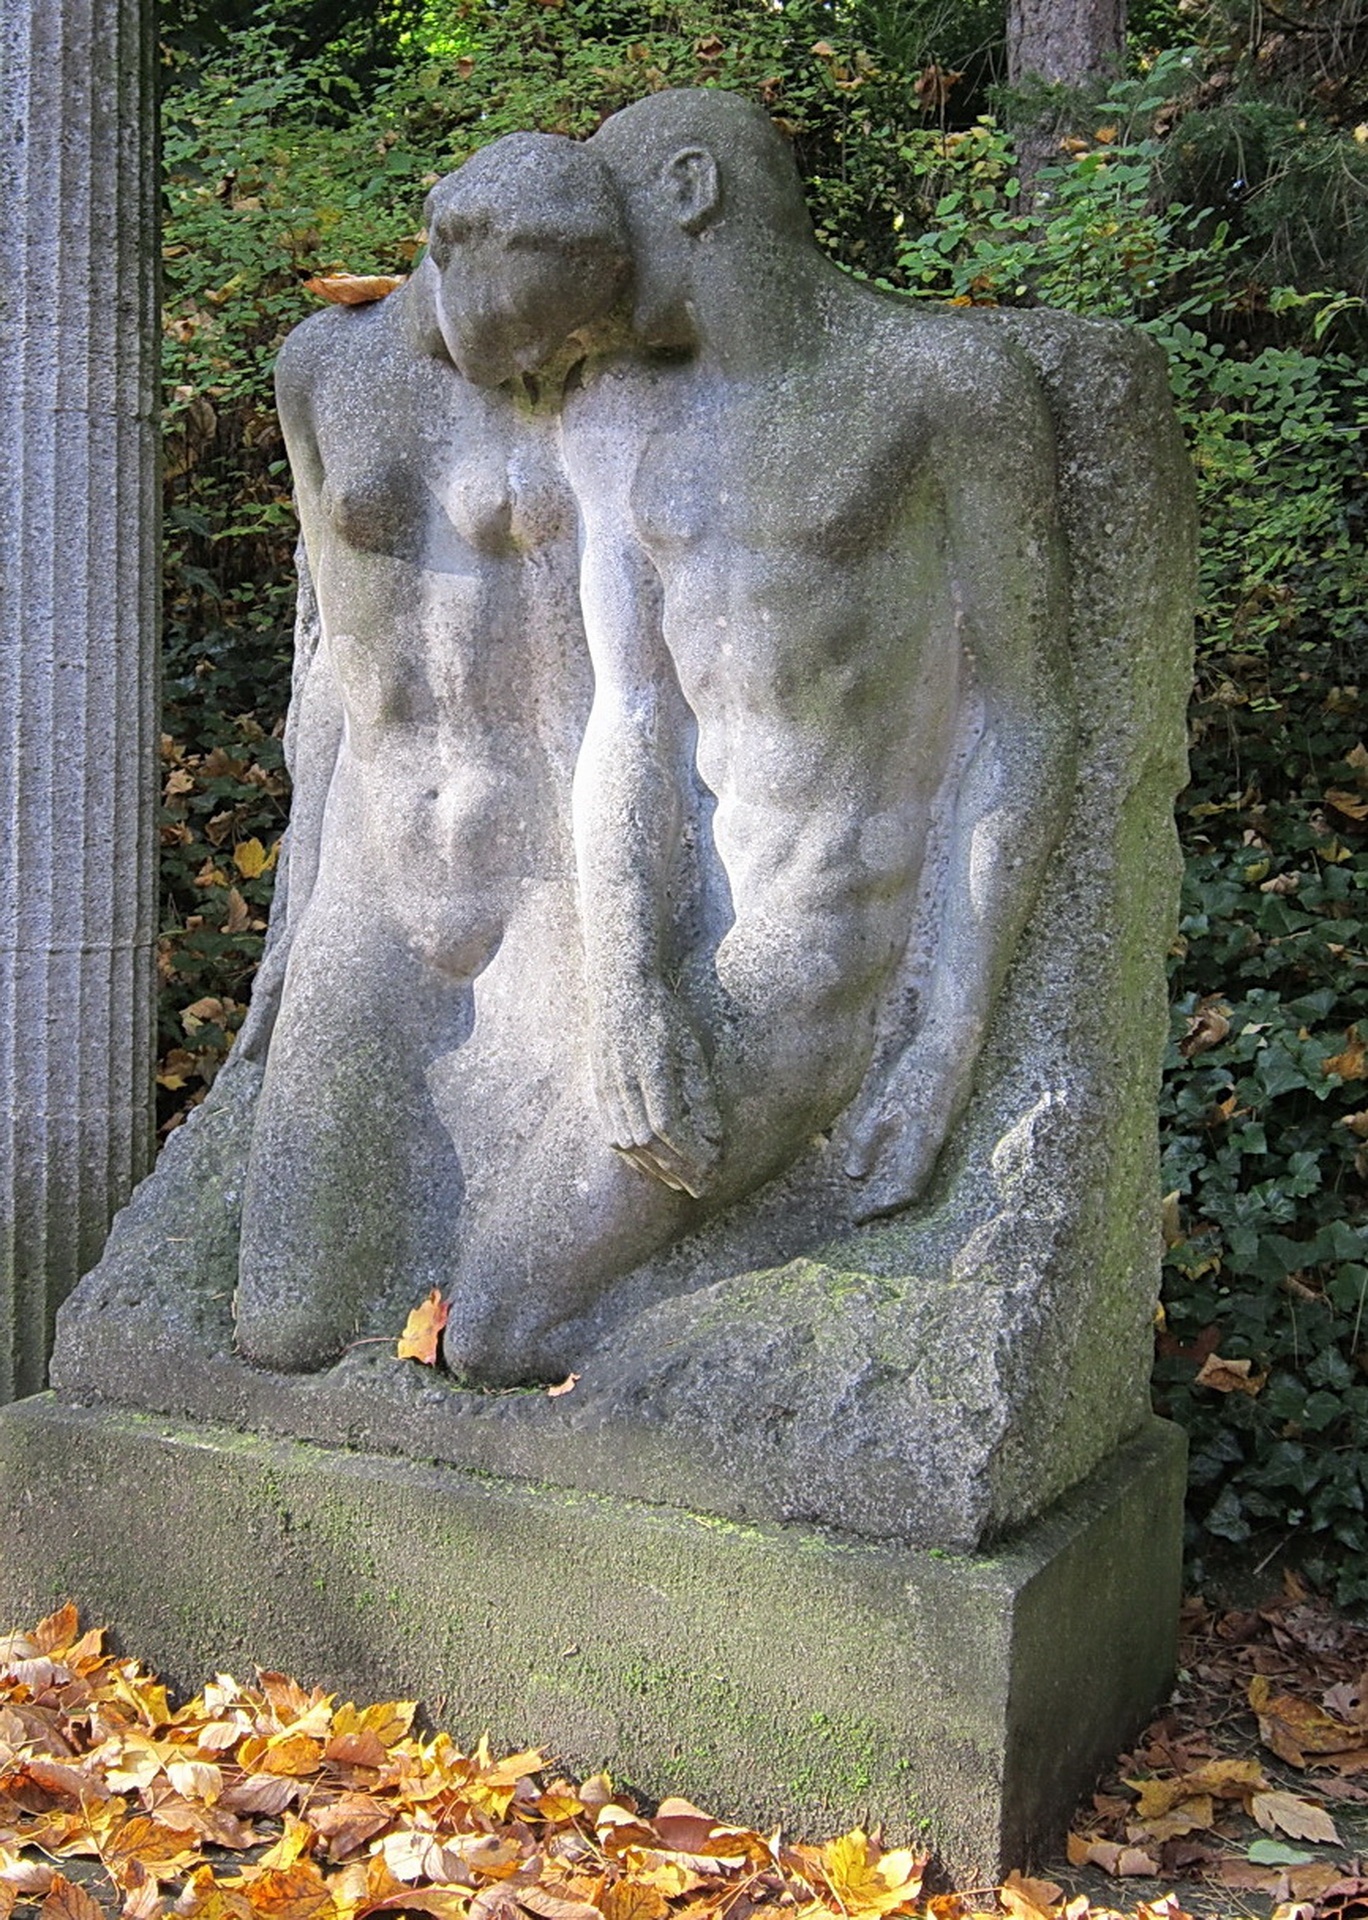
man, rock, woman, stone, monument, statue, love, couple, rest, cemetery, tombstone, sculpture, art, figure, temple, pair, carving, stone carving, ancient history, nonbuilding structure